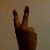
The image shows a hand gesture representing the number 2 in Indian Sign Language.